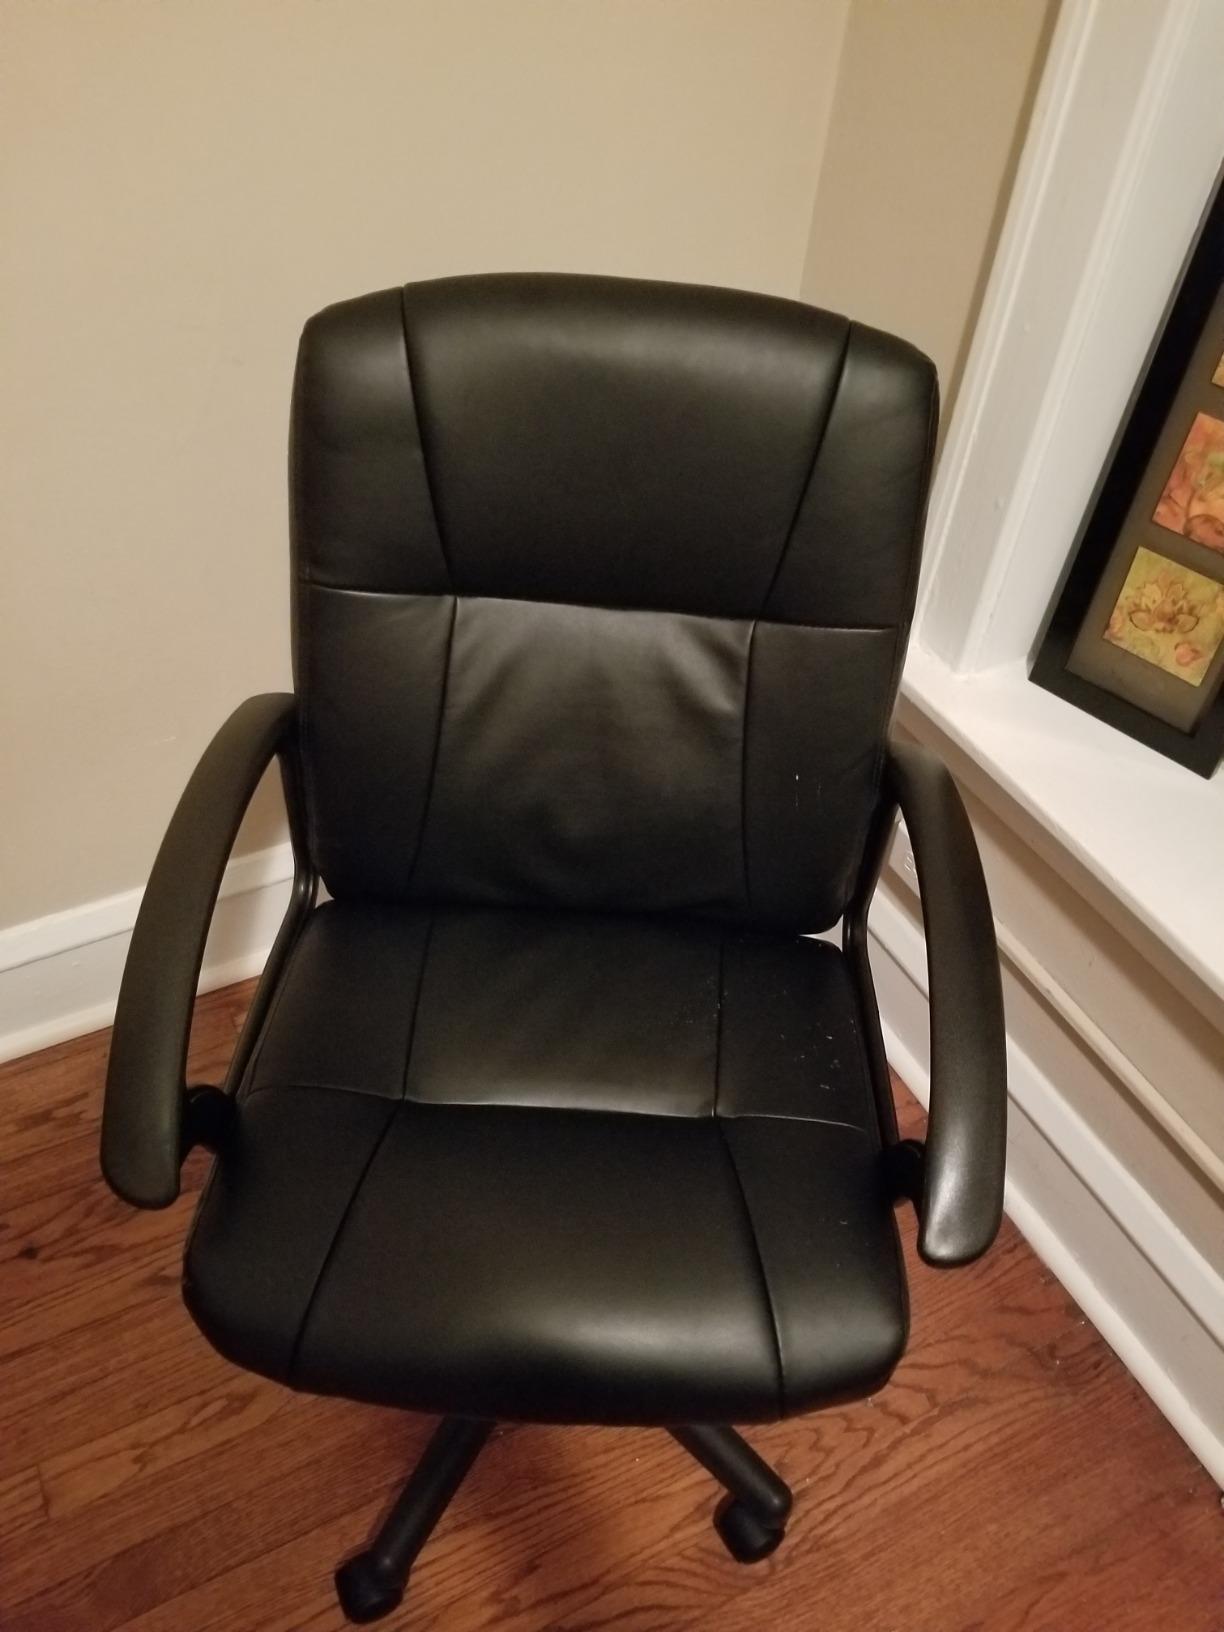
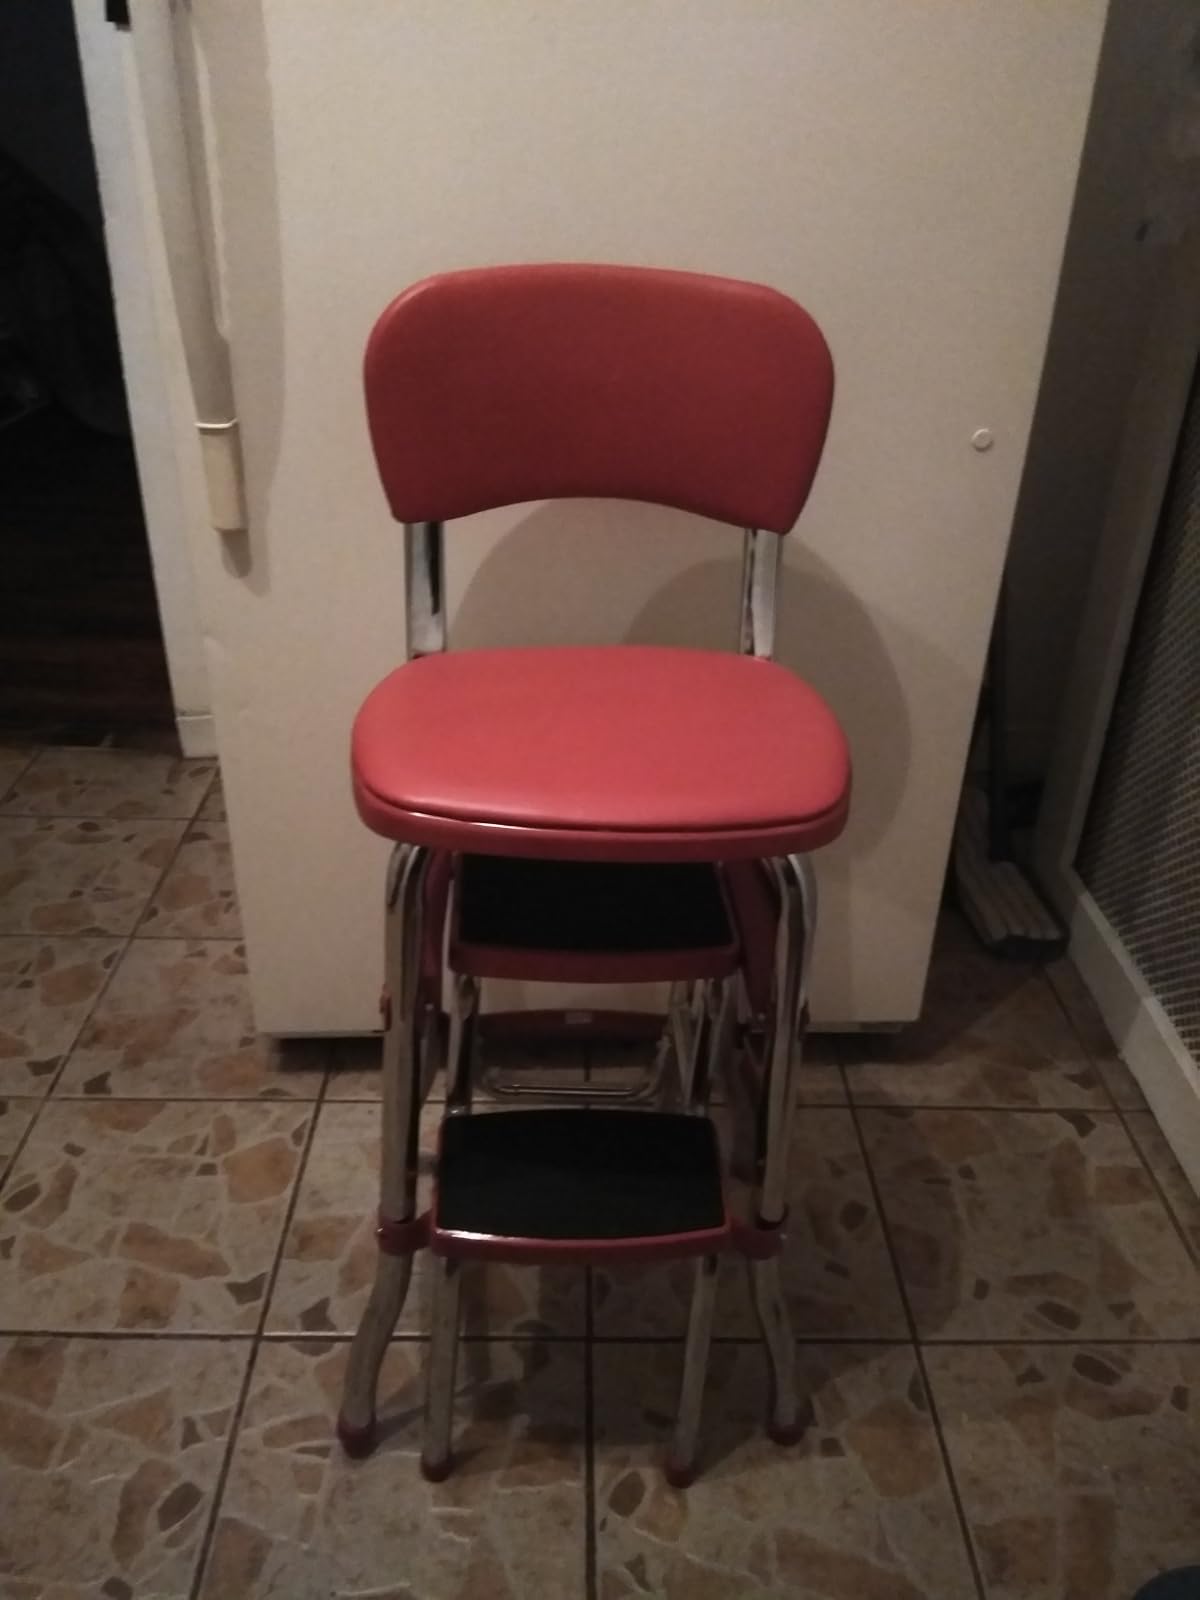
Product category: items_chair
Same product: no